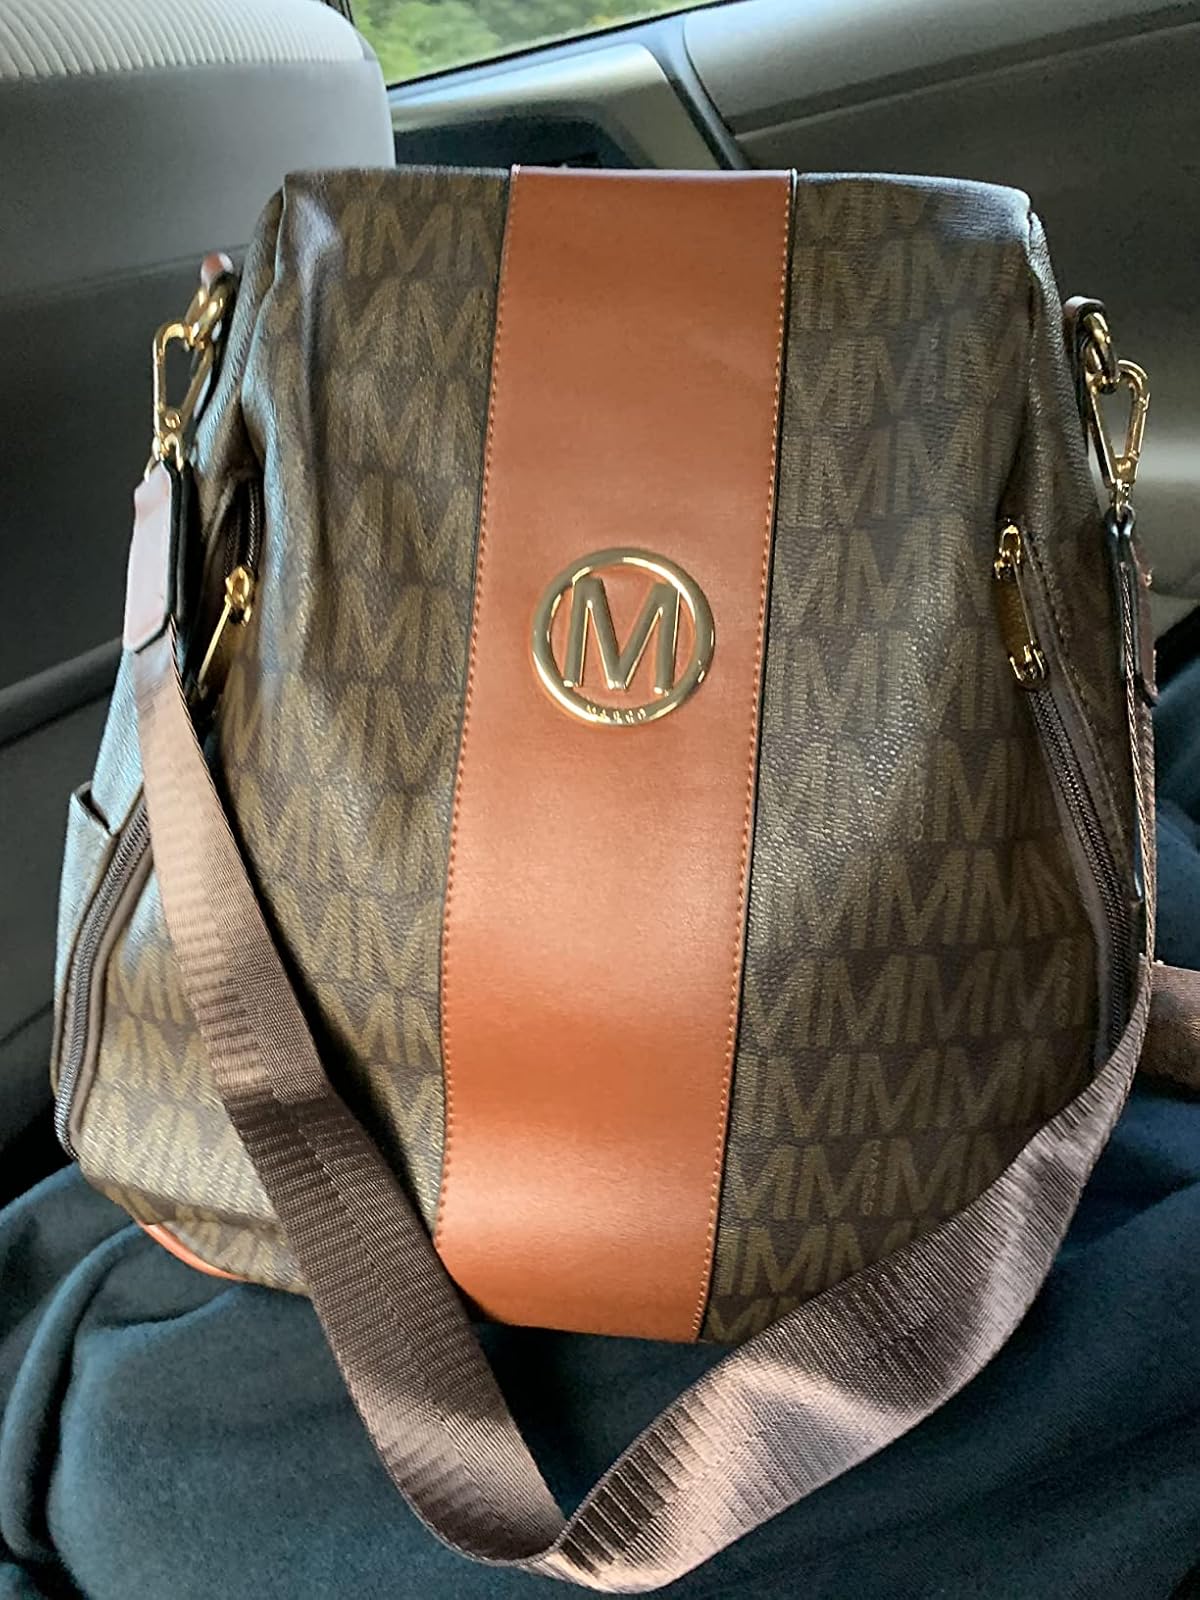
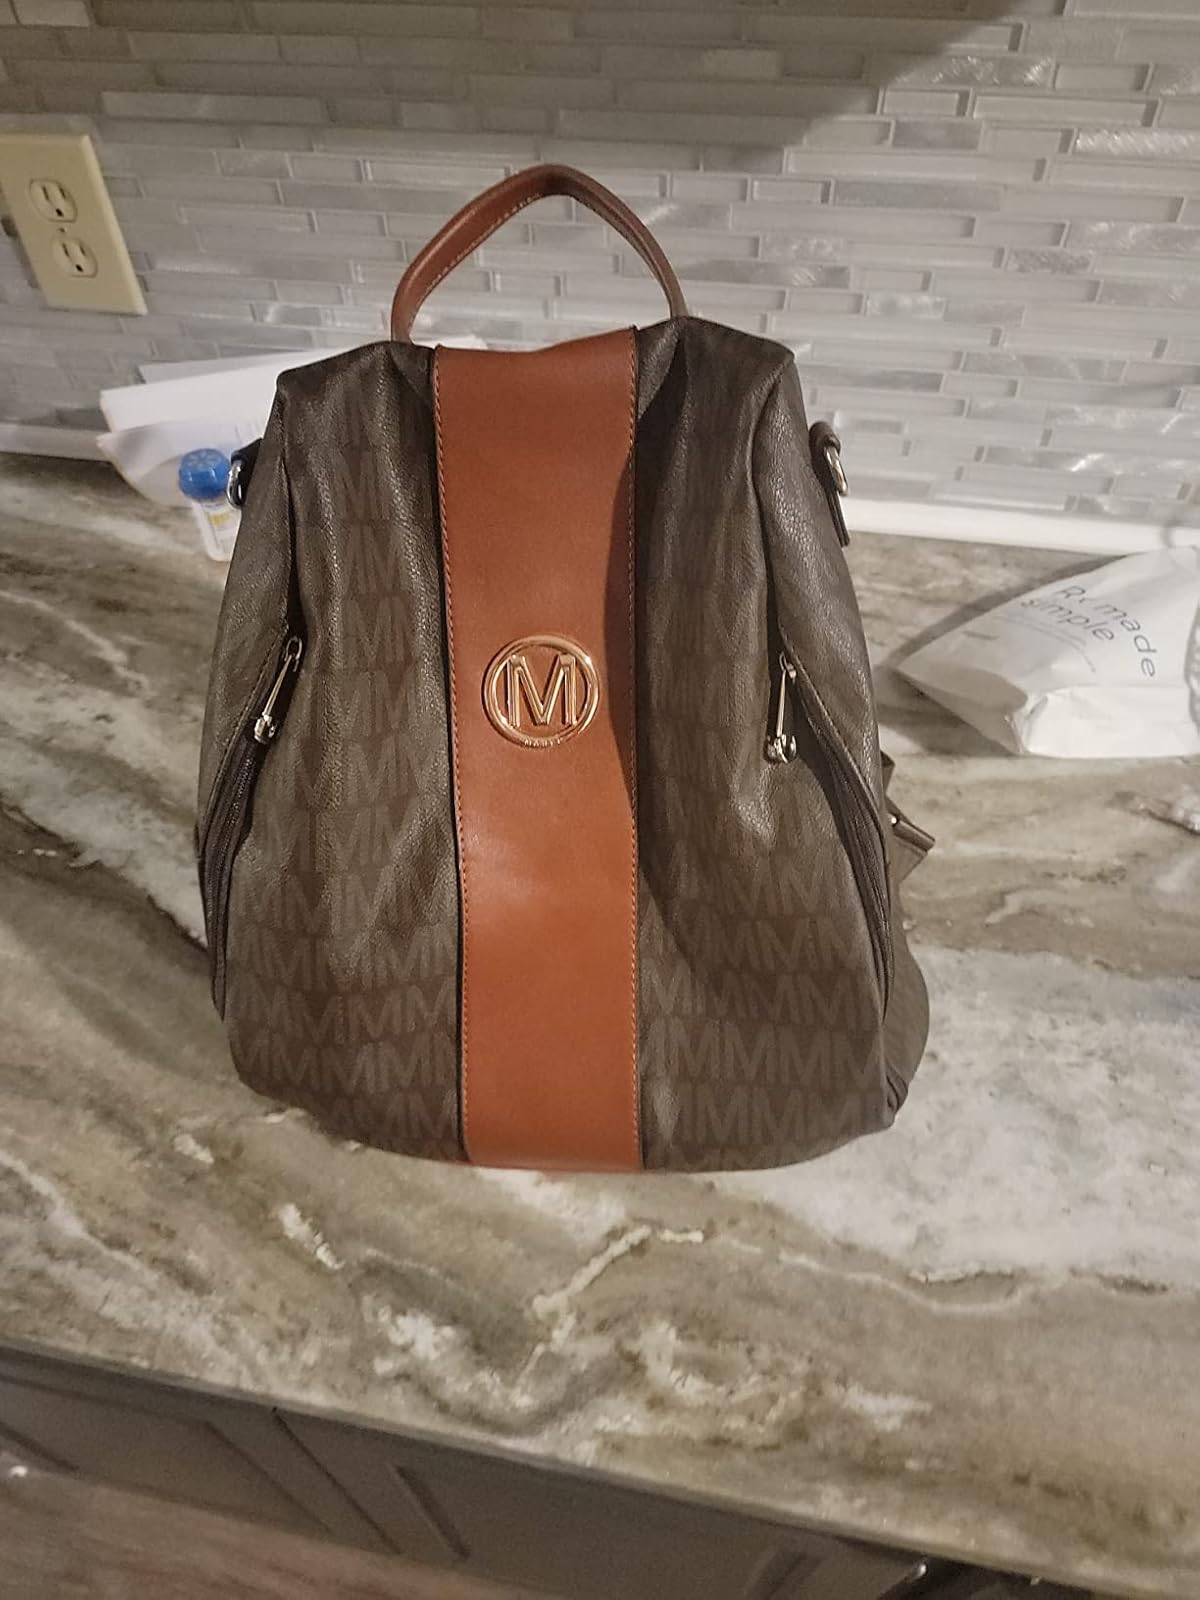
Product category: accessories_handbag
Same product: yes